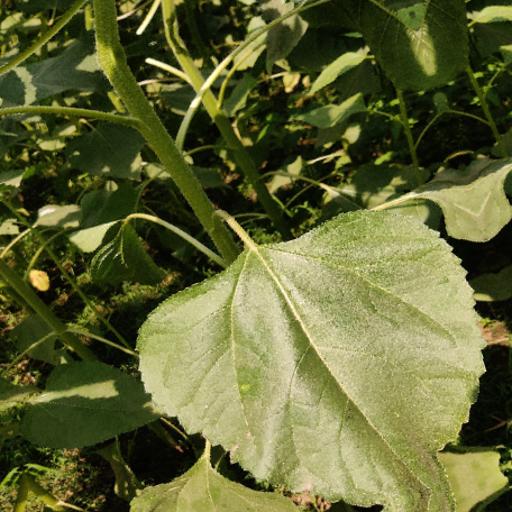
Label: Fresh_leaf